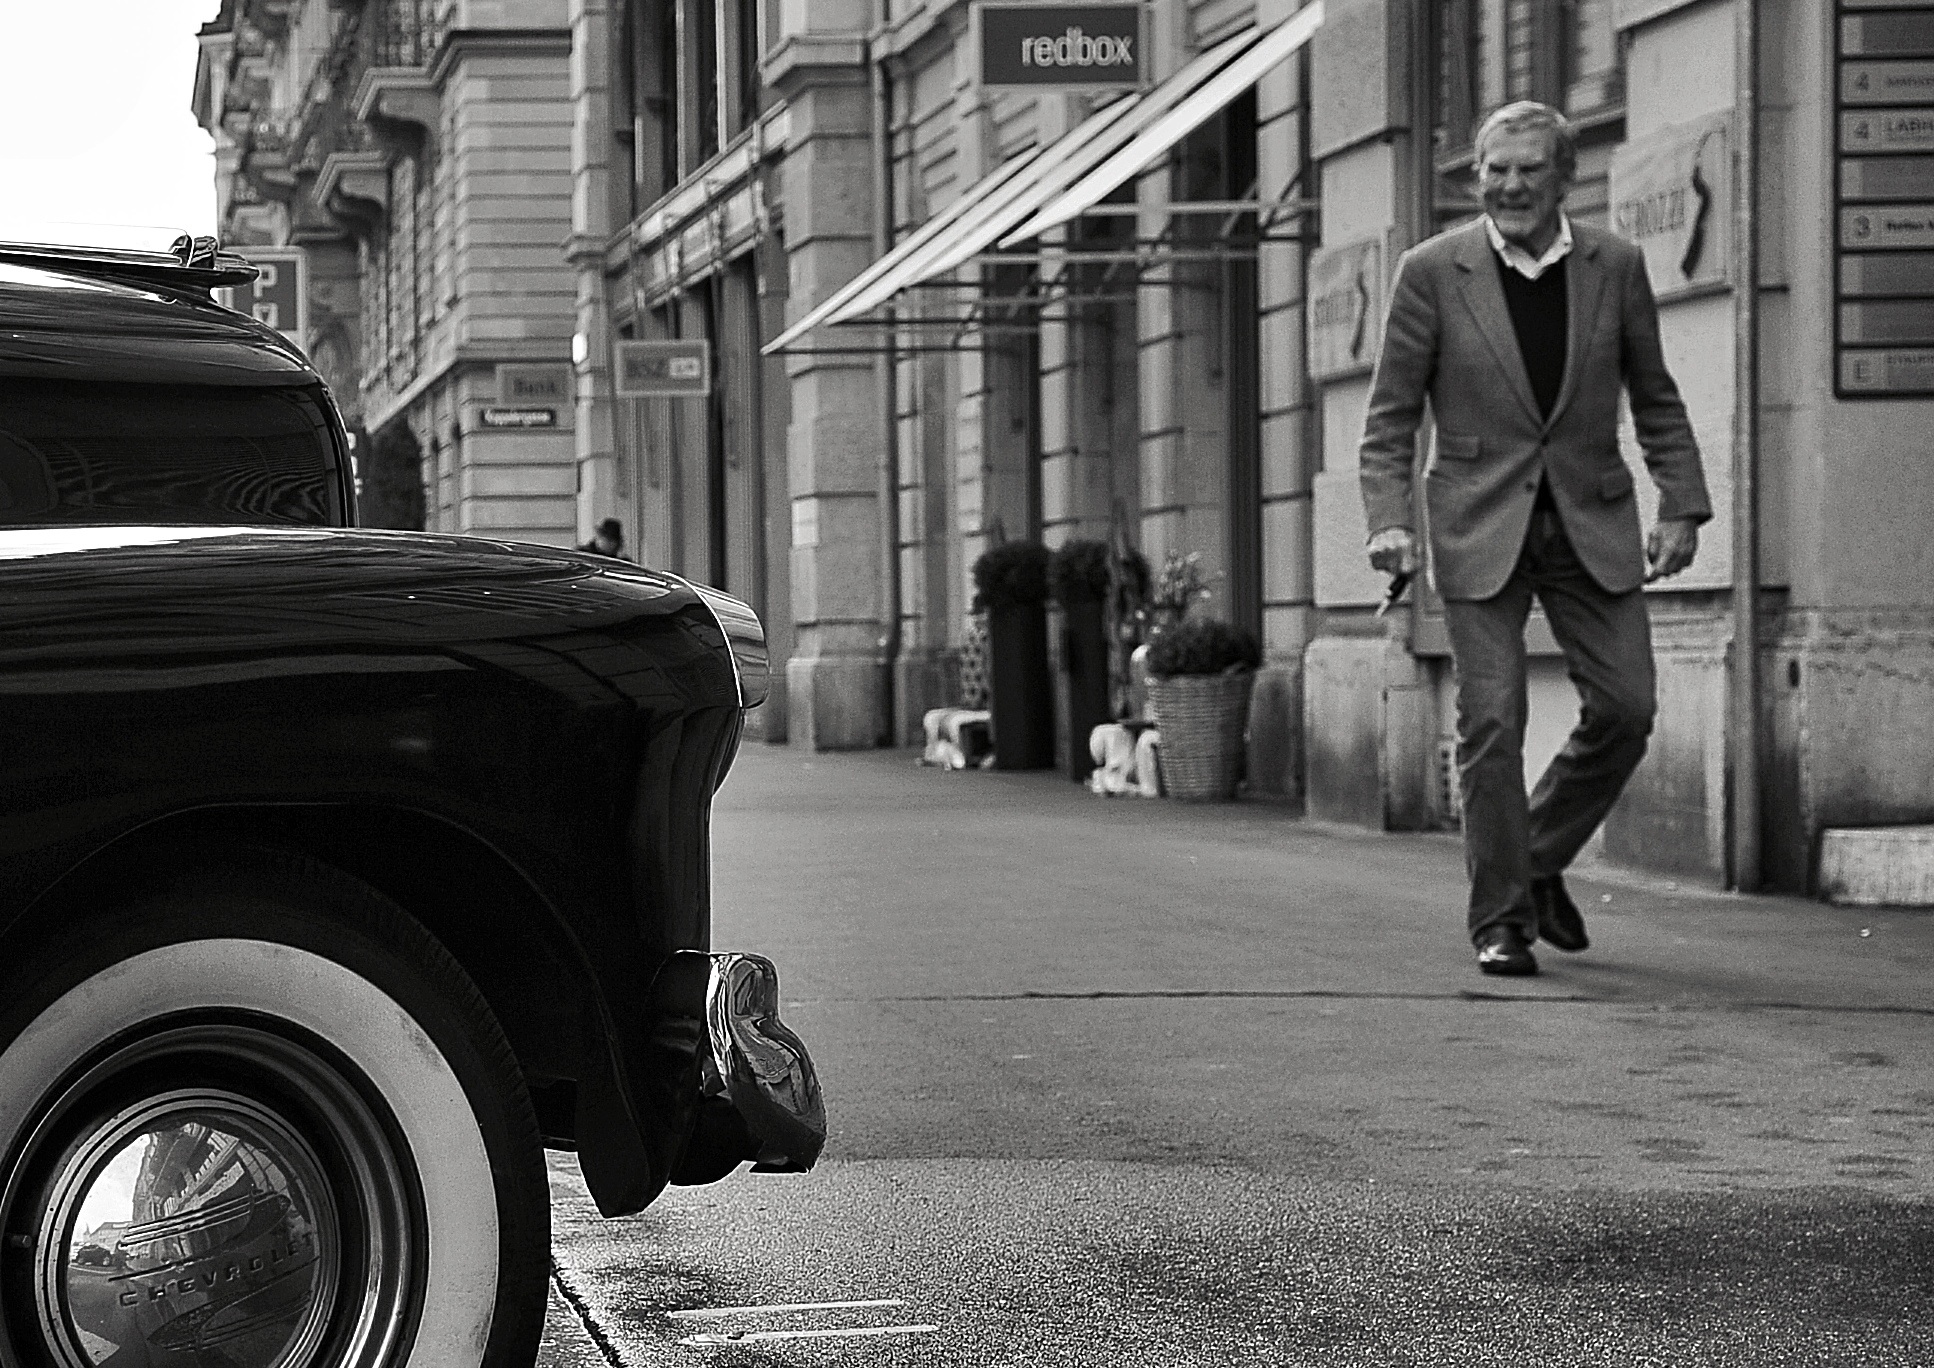
winter, black and white, people, road, street, car, photography, city, urban, vehicle, nikon, black, monochrome, streetphotography, bw, 2015, candid, digital camera, infrastructure, swiss, stadt, photograph, streetart, schweiz, switzerland, strasse, zurich, oldies, streetphoto, snapseed, faces, chevrolet, schwarzundweiss, stphotographia, streetscene, strassenszene, strassenfotografie, streetlife, streetportrait, streetpix, thomas8047, onthestreets, streetphotographer, 175528, streetfotografie, zurichstreet, fascinationstreet, streetphotographie, nikond300s, z ri, z richzurich, streetartz ri, monochrome photography, film noir, single lens reflex camera